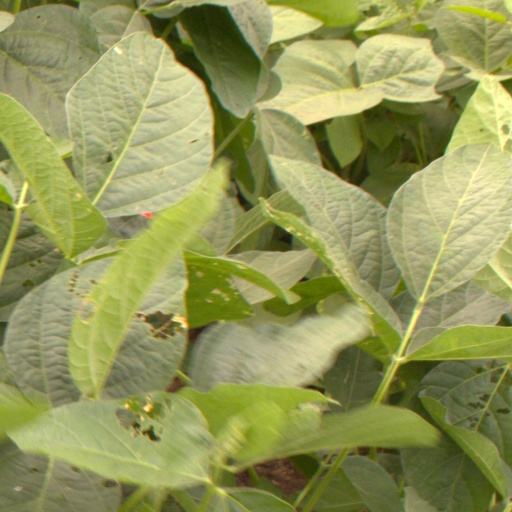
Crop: soybean